Military history of Turkey

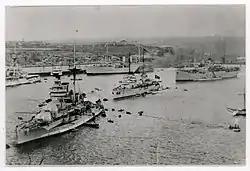
The Turkish fleet in Malta, in 1936, prior to World War II. The Navy was the weakest of the three armed services at the outbreak of war.

The Turkish Navy was the weakest of the services. It consisted of the outdated battle cruiser Yavuz (ex-Goeben), 4 destroyers, 5–6 submarines, 2 light cruisers, 3 mine-sweepers, 2 gunboats, 3 motor torpedo boats, 4 minelayers and a surveying vessel. The personnel strength was approximately 800 officers and 4,000 men. The Navy lacked all modern appliances for defending coasts and harbours, and the ships were defenceless against air attacks.